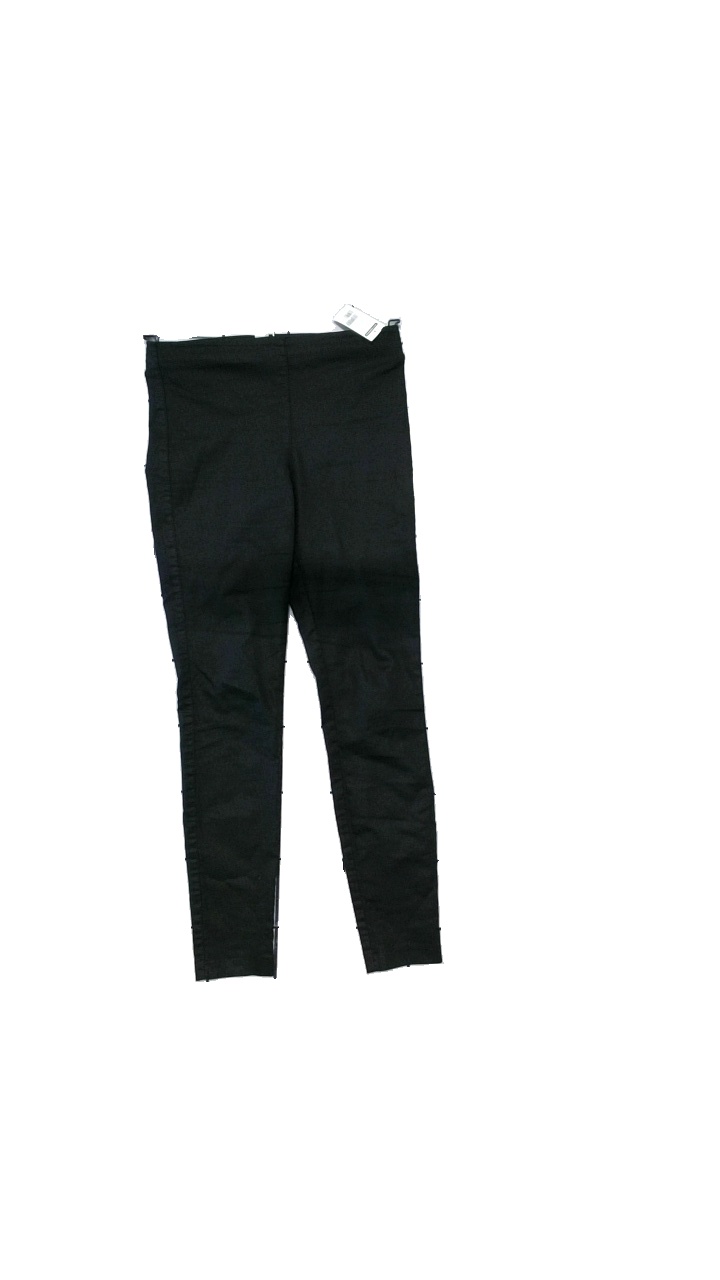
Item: Trousers (Ladies)
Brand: H&m
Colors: Black
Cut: Tight
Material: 59% cotton, 39% polyester, 2% elastane
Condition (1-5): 4
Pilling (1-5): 4
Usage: Reuse
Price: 50-100